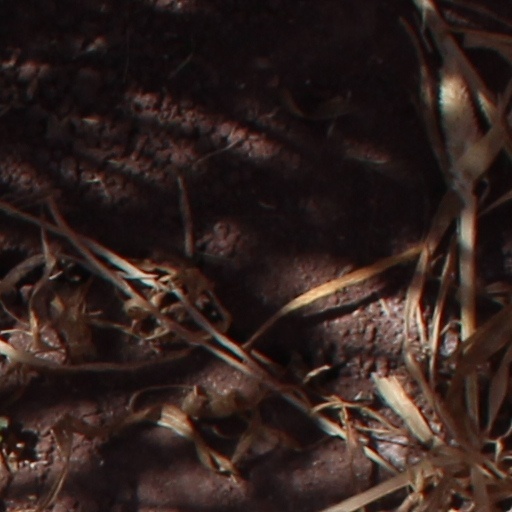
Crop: wheat